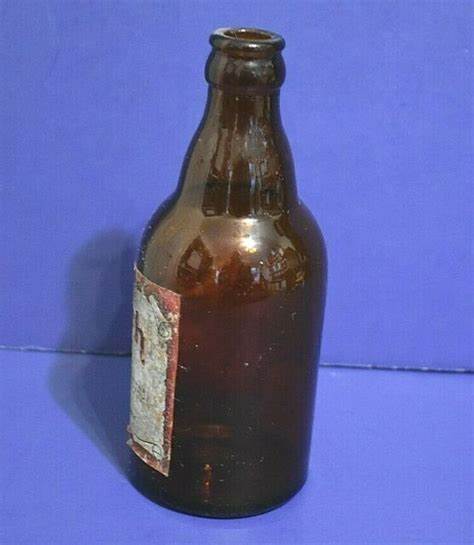
Label: glass